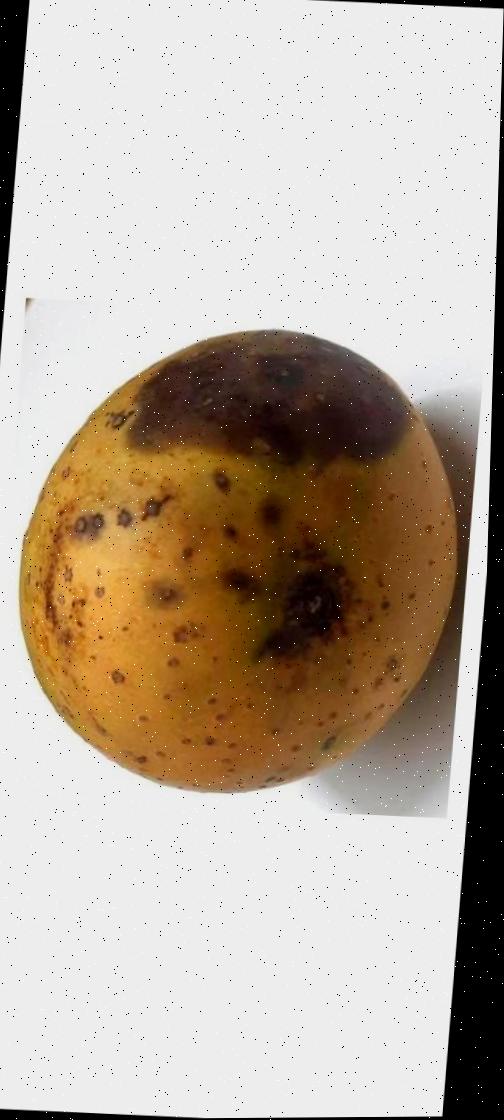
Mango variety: Gourmoti